Royal Naval Patrol Service

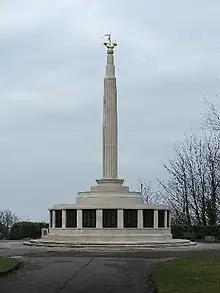
Royal Naval Patrol Service <a href="http%3A//uboat.net/special/museums/site/52.html">Memorial

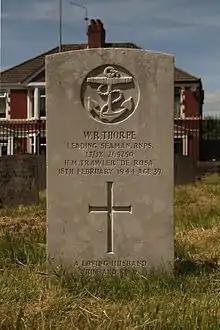
Grave in Cathays Cemetery, Cardiff of an RNPS Leading Seaman from HMT "De Rosa"

The advantages of using small ships for minesweeping and other duties had been recognised in the First World War and many of the crews of the peacetime fishing fleets had been encouraged to join the Royal Naval Reserve. Because the majority were Reservists the RNPS became a "Navy within a Navy".